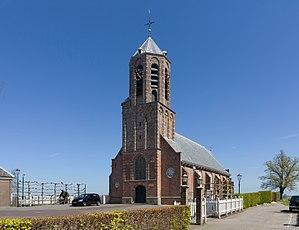
Rijnsaterwoude est un village dans la commune néerlandaise de Kaag en Braassem, dans la province de la Hollande-Méridionale. Le 1ᵉʳ janvier 2006, le village comptait 1 280 habitants.